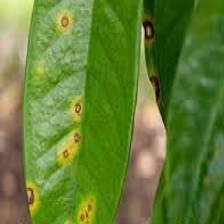
Label: canker_disease